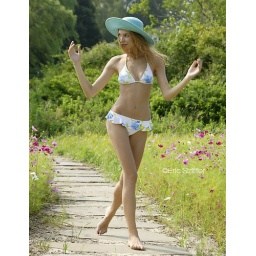
dancing girl in bikini and hat on path by wild flowers and grass. photo by Eric Striffler